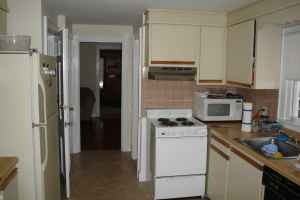
Room type: kitchen